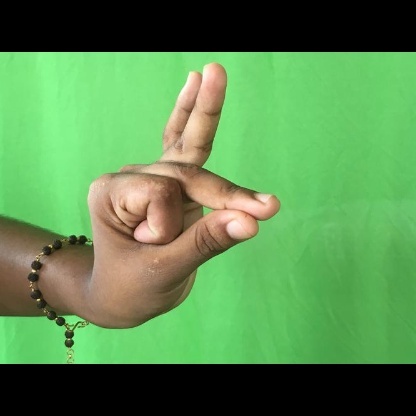
Mudra: Bramaram